The War Boys

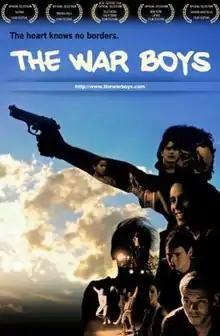

The War Boys is a 2009 American independent drama film directed by Ronald Daniels and starring Peter Gallagher, Victor Rasuk, Brian J. Smith and Benjamin Walker. Its screenplay was written by Naomi Wallace and Bruce McLeod, based on the play of the same name by Naomi Wallace.